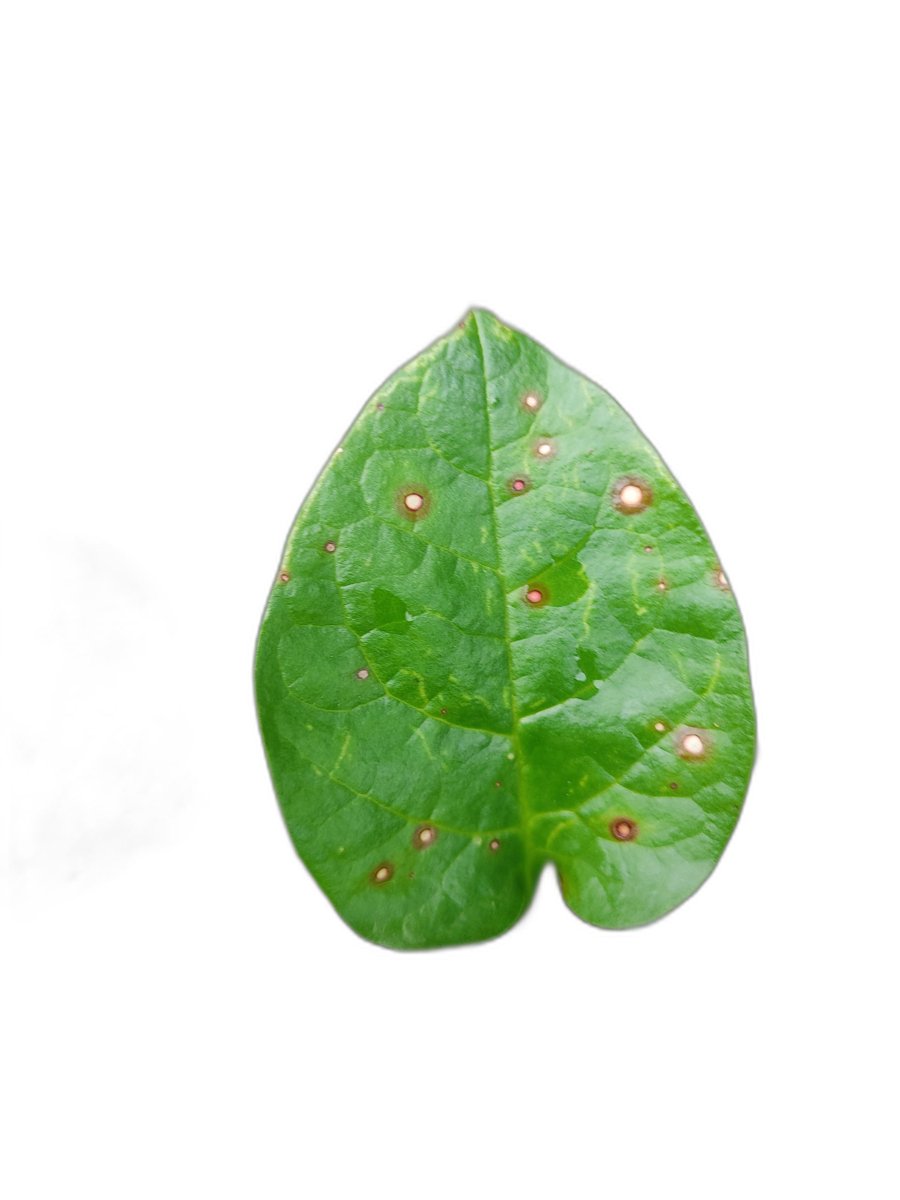
Label: Bacterial-Spot